Fortifications of Plymouth

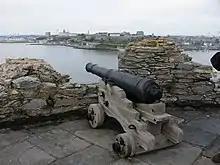
The Royal Citadel, Plymouth, viewed from Mount Batten Tower.

The fortifications of Plymouth in Devon are extensive due to its natural harbour, its commanding position on the Western Approaches and its role as the United Kingdom's largest naval base. The first medieval defences were built to defend Sutton Harbour on the eastern side of Plymouth Sound at the mouth of the River Plym, but by the 18th century, naval activity had begun to shift westward to Devonport at the mouth of the River Tamar. During the Victorian era, advances in military technology led to a huge programme of fortification encompassing the whole of Plymouth Sound together with the overland approaches. Many of these works remained in military use well into the 20th century.